Haji Sudi

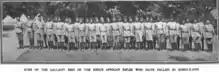
King's African Rifles

The third expedition was launched January 3, 1903 with a new commander, Sir William Henry Manning. The plane was to encircle and trap the dervish from all sides. The main body of the forces were to advance from Obbia in Italian Somalia to the wells of Galkayo while one land at Berbera and form lines through Bohotleh. The dervish leaders, upon hearing news of the Obbia forces landing with a body of horsemen, left for Milmil and Haradiggitt rallying tribal allies: